Aeolian harp

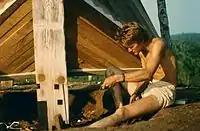
Thomas Ward McCain building an Aeolian harp in Burlington, Vermont

A number of classical pieces have been compared to the sounds of the Aeolian harp. One of the oldest has to be the Étude in A-flat major Op. 25, No. 1 for piano (1836) by Frédéric Chopin, which is sometimes called the "Aeolian Harp etude". This nickname was not Chopin's own, being given to it by Robert Schumann. The piece features a delicate, tender, and flowing melody in the fifth finger of the pianist's right hand, over a background of rapid pedaled arpeggios as the free resonances of the pedal-lifted strings flow air-like. A piece written to imitate the instrument's sounds is Sergei Lyapunov's "12 études d'exécution transcendante", Op. 11, No. 9, written between 1897 and 1905, which is named by the author (Aeolian harps). In this virtuoso piece, the tremolo accompaniment seems to imitate the sound of the instrument. In classical harp repertoire, an example of such imitation (mostly employing glissandi and arpeggios) is "La harpe éolienne" by Félix Godefroid. Later, Henry Cowell's "Aeolian Harp" (1923) was one of the first piano pieces to feature extended techniques on the piano that included plucking and sweeping the pianist's hands directly across the strings of the piano.